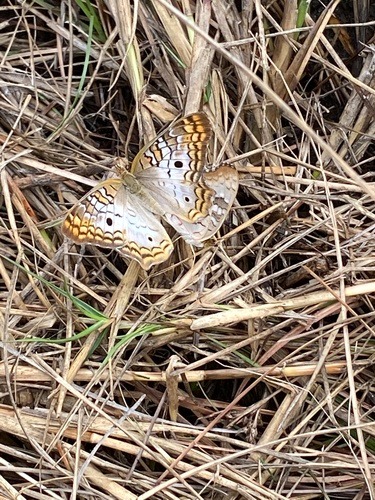
Scientific name: Anartia jatrophae
Common name: White peacock
Family: Nymphalidae
Order: Lepidoptera
Pollinator type: Primary pollinator
Habitat: Gardens, parks, and open areas
Geographic range: Southern United States to Argentina
Conservation status: Least Concern